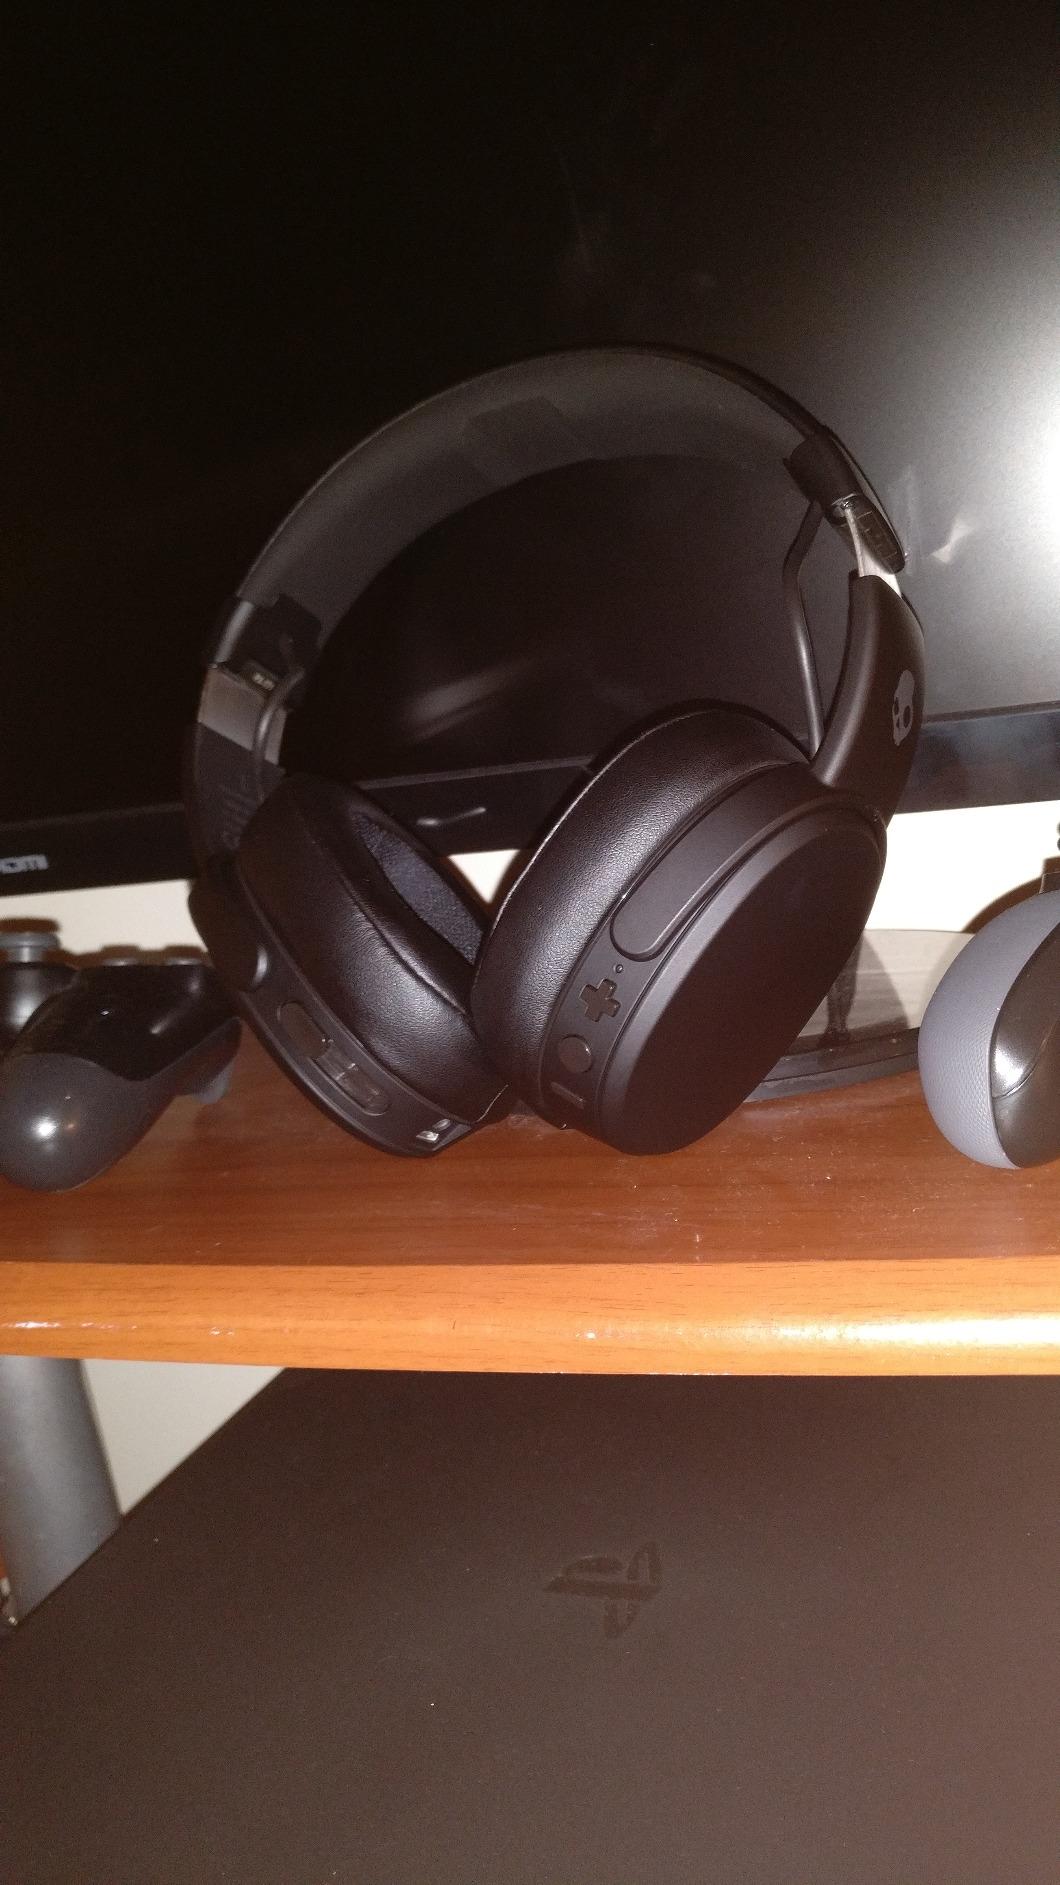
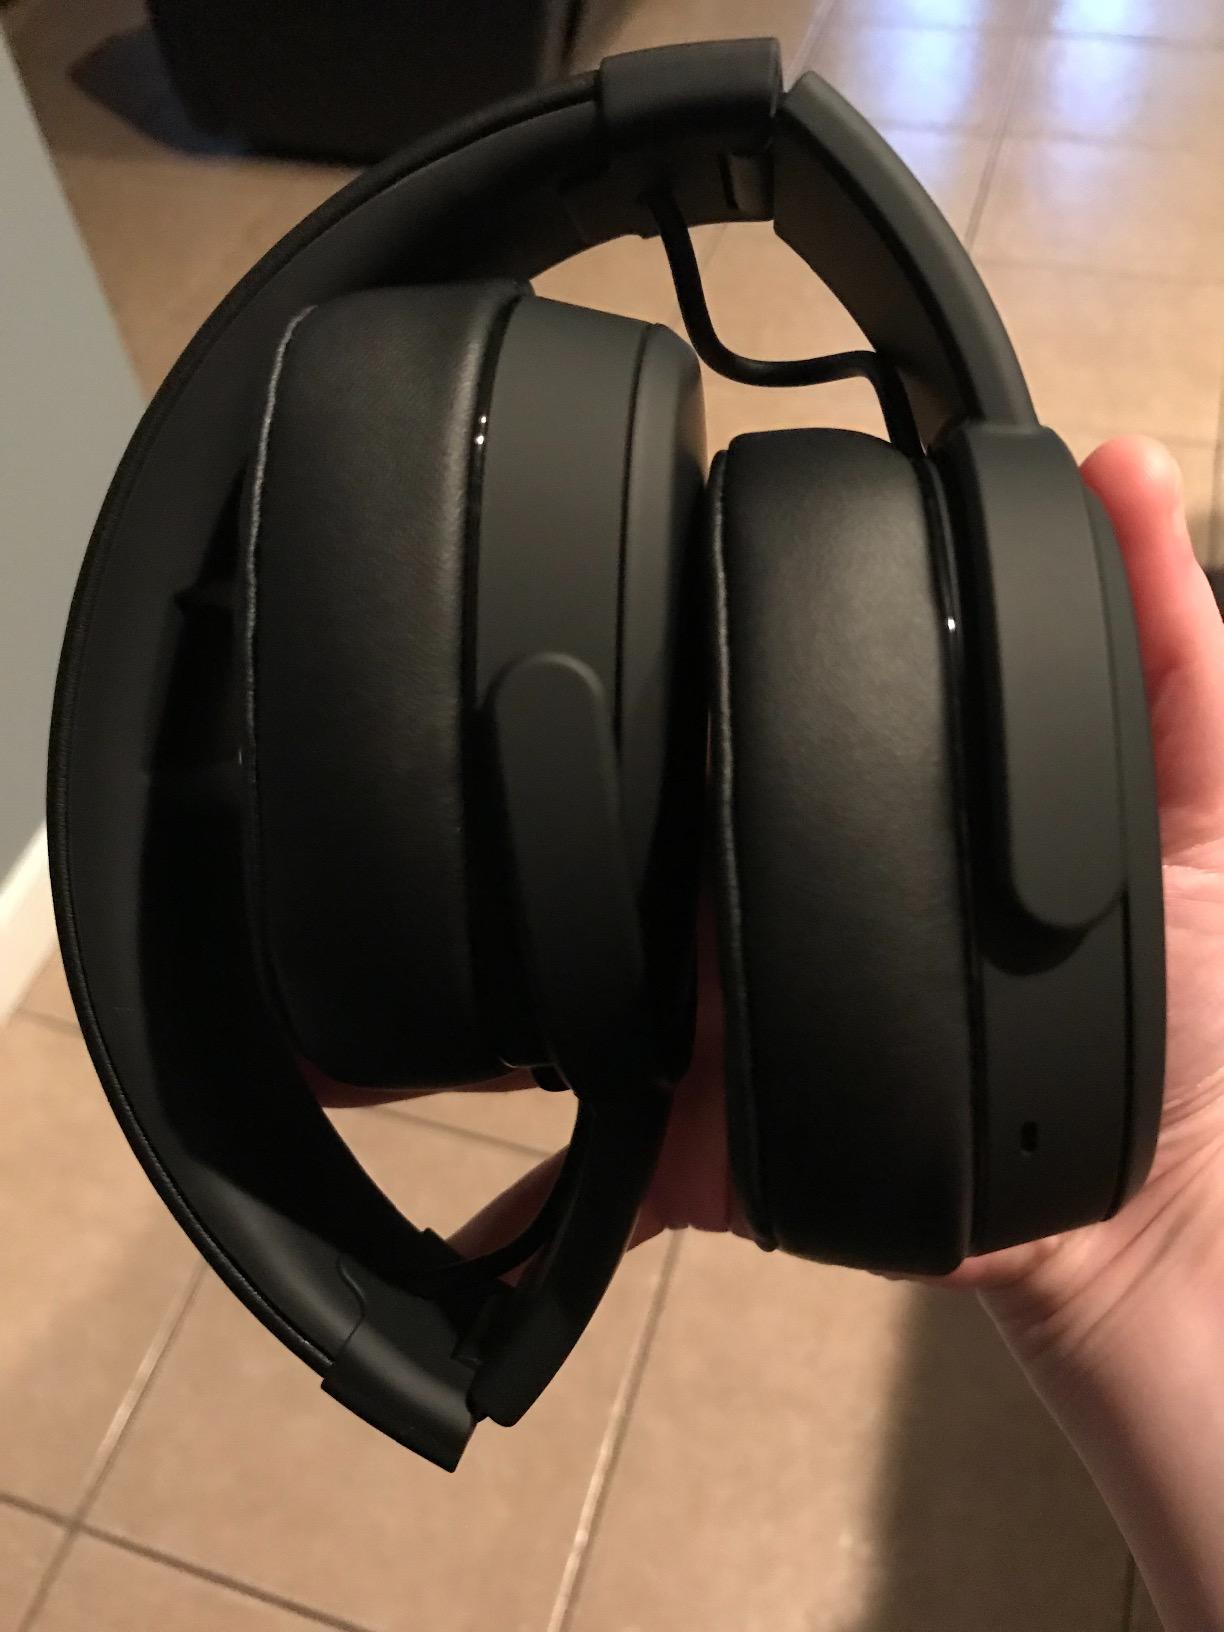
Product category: headphones
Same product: yes